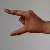
The image shows a hand gesture representing the letter 'Z' in Indian Sign Language.